Franz Ignaz Oefele

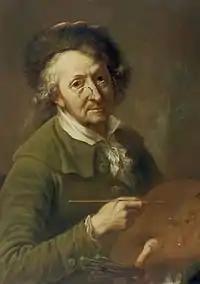
Self-portrait (1791)

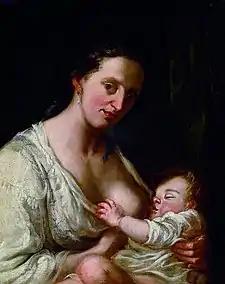
Nursing Mother (1789)

Franz Ignaz Oefele (26 June 1721, Posen - 18 September 1797, Munich) was a German painter, etcher, and miniaturist. His name is sometimes spelled "Öffele" and is occasionally seen as "Oeffele-Piekarski", for reasons unknown.